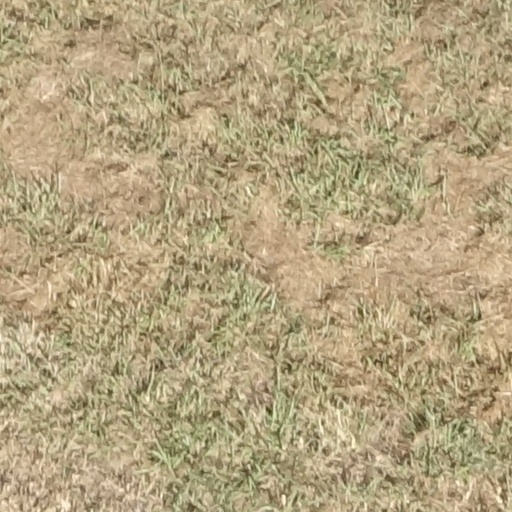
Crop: sorghum